Virginia Spaceport Authority

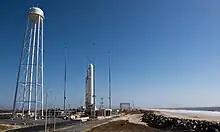
The launch pad 0A with Antares rocket. At left is a water tower for supplying water for sound suppression.

The Mid-Atlantic Regional Spaceport has two active launch pads. A third is launch pad was completed in December 2019.